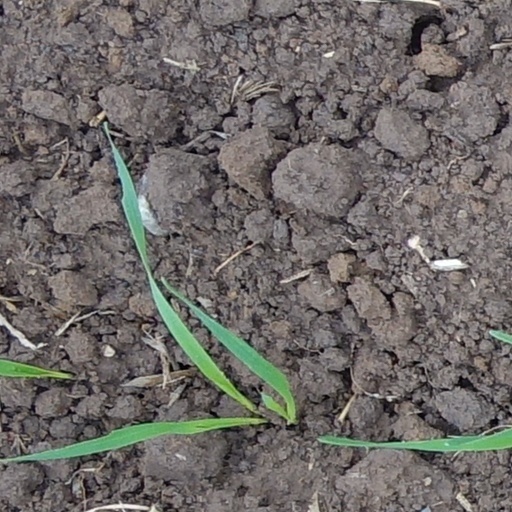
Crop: wheat